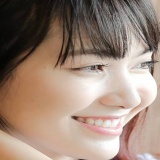
ca sĩ Jang Mi